Margaret Abraham

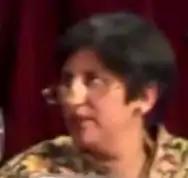
Margaret Abraham at the University of Buenos Aires in 2012.

Margaret Abraham is a professor of sociology at Hofstra University and served as the 18th president (2014–2018) of the International Sociological Association. She is known for her research regarding gender issues, specifically concerning women, and the ways gender issues are connected to concepts such as globalization, societal customs and norms, and violent behavior.